Bird collections

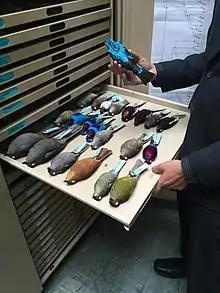
Cabinet with study skins, Louisiana State University

In the case of molecular studies, the preservation of a specimen that can vouch for the source of the tissue sample used to gather genetic data has been recommended, as genetic analysis often yields surprising results that make reexamination of the original specimen crucial.